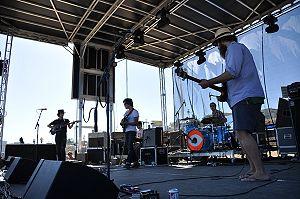
Darker My Love est un groupe de rock psychédélique basé à Los Angeles en Californie.